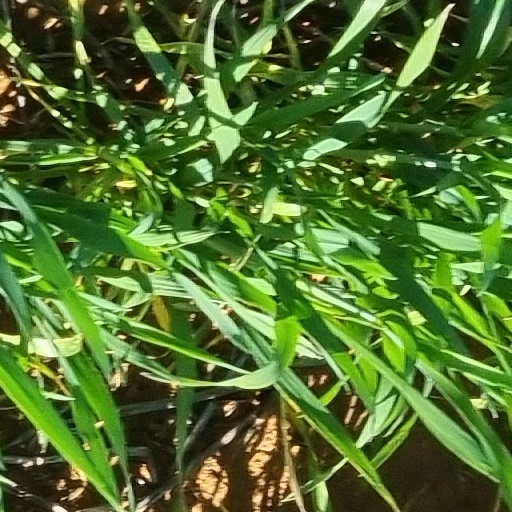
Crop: wheat